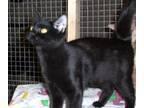
Bombay